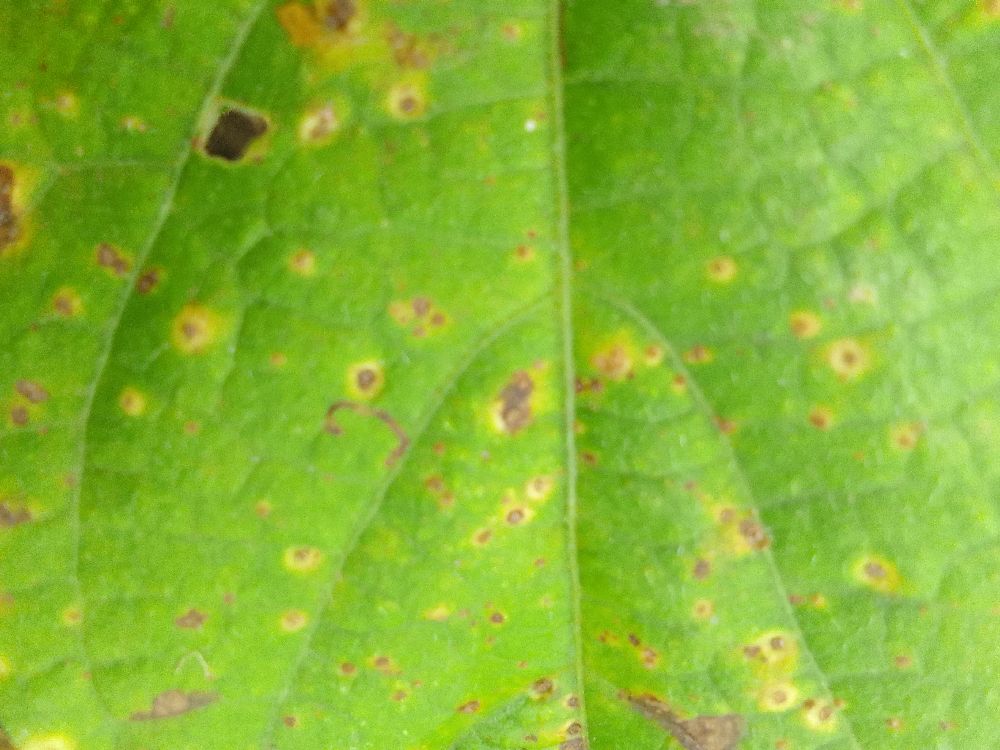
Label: rust